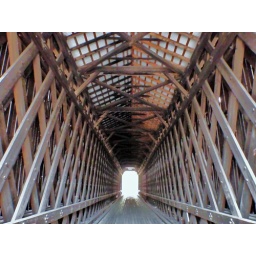
We have seen this bridge called the Chandler Bridge. It has a pier in the middle (a double span bridge).